Fèlix Millet

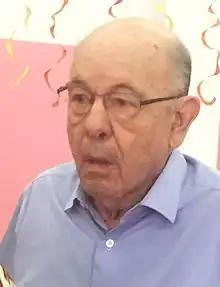
Millet in 2015

Fèlix Millet i Tusell (8 December 1935 – 15 March 2023) was a Spanish businessman and convicted fraudster.